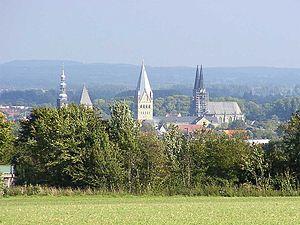
L'église Sainte-Marie-des-Prés, Kirche St. Maria zur Wiese ou Wiesenkirche en allemand, de Soest est une église réformée qui est un exemple typique des églises-halles de Westphalie. D'une base presque carrée, son intérieur donne l'impression d'une pure paroi de fenêtres portée par des piliers en faisceau élancés. Dans le chœur, les fenêtres touchent presque le sol. De jour, l'intérieur de l'église est aéré et baigné de lumière. Trois vaisseaux de même hauteur ou presque, à voûte très plate, impriment à l'édifice son équilibre. L'histoire du bâtiment remonte jusqu'à la pose de la première pierre en 1313. La paire de tours n'a été édifiée que dans la deuxième moitié du XIXᵉ siècle.